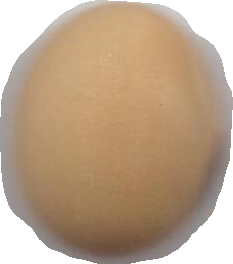
Variety: Anjasmoro